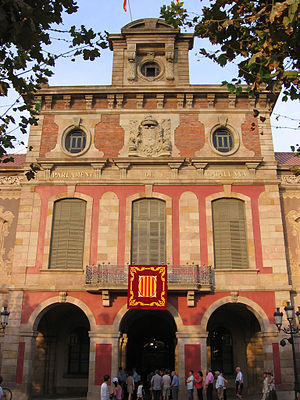
Cataloniens parlament
Facaden på Cataloniens parlamentsbygning.
Cataloniens parlament er en af de vigtigste institutioner i Catalonien. Det repræsenterer det catalanske folk og består af 135 valgte repræsentanter. Parlamentsbygningen ligger i Parc de la Ciutadella i Barcelona.